Fiz Brown

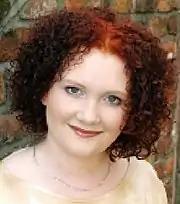
Fiz Brown as she appeared in 2001.

Fiz initially appeared as a troubled teenager briefly fostered by Roy (David Neilson) and Hayley Cropper (Julie Hesmondhalgh) at the age of fifteen. She leaves and then returns to Coronation Street, and starts working at the "Underworld" factory. Her nickname is presumably due to her distinctive afro-like hair, however she was born as Fiona. Her mother, Cilla (Wendi Peters) and her little brother, Chesney (Sam Aston) are introduced when they come to live on the street with Les Battersby (Bruce Jones). Fiz has a bad history with her mother, who has often left her in care and never prioritised her children.